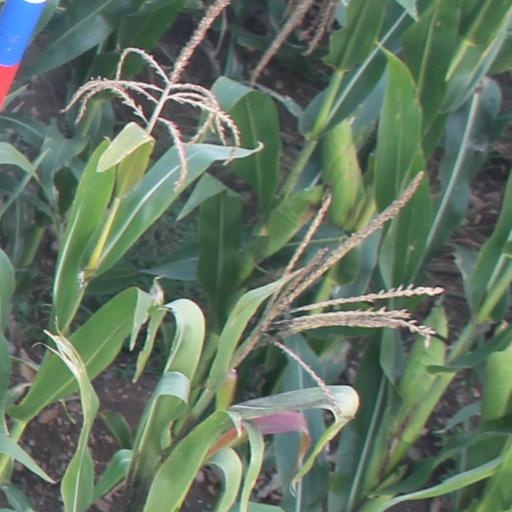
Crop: maize; corn